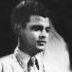
Age: 26